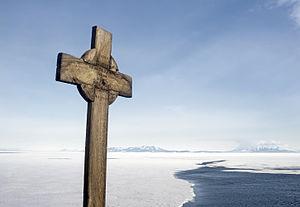
L'expédition Discovery, officiellement appelée British National Antarctic Expedition, est la première expédition britannique en Antarctique du XXᵉ siècle. Menée entre 1901 et 1904 par Robert Falcon Scott, sa mission est l'exploration du littoral de la mer de Ross, découverte environ soixante ans plus tôt par James Clark Ross, et la recherche scientifique au long de la côte. Elle tire son nom du navire qui la débarque en Antarctique : le RRS Discovery.